Iban culture

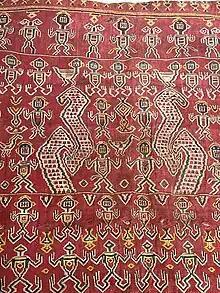
Detail of an Antique Dayak Iban Weaving courtesy wovensouls

Significant traditional festivals, or , to propitiate the above-mentioned gods can be grouped into seven categories which are related to the main ritual activities among the Iban Dayak: